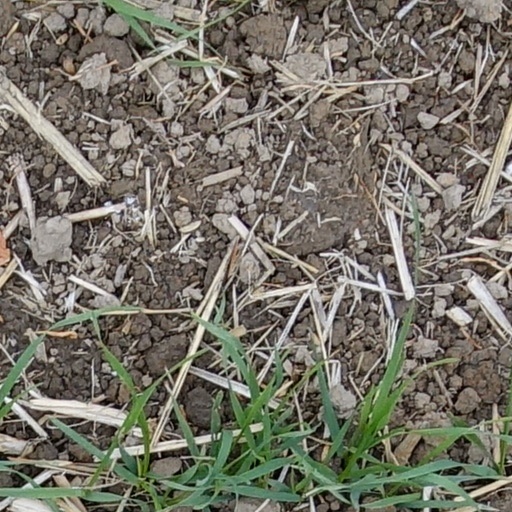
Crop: wheat